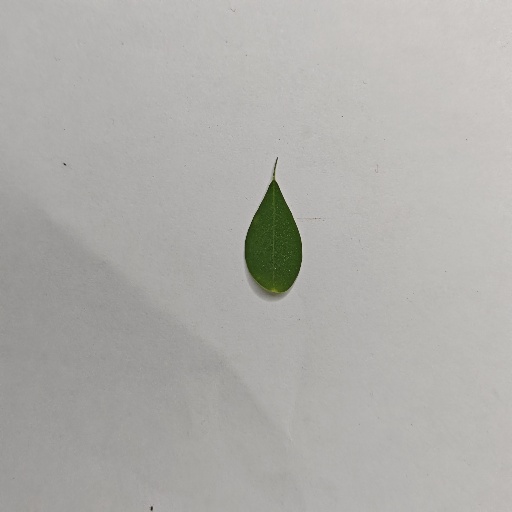
Species: Sojina
Leaf condition: Healthy Leaf